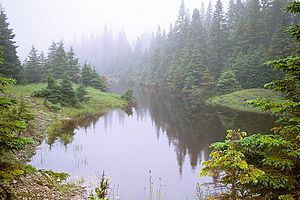
Canadisk nåleskov
Skov, domineret af Picea glauca, i Quebec, Canada.
De canadiske nåleskove er en af økoregionerne i i den nearktiske økozone. De tilhører bioregionen Det canadiske skjold, og de afgrænses mod nord af den canadiske tundra, mod øst af Atlanterhavet, mod syd af de tempererede løvskove og blandede skove og af prærien. Mod sydvest og vest grænser de canadiske skove op mod de tempererede nåleskove i det vestlige Canada.